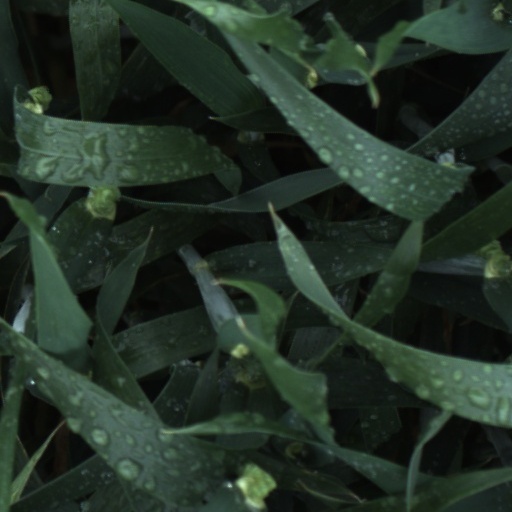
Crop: wheat